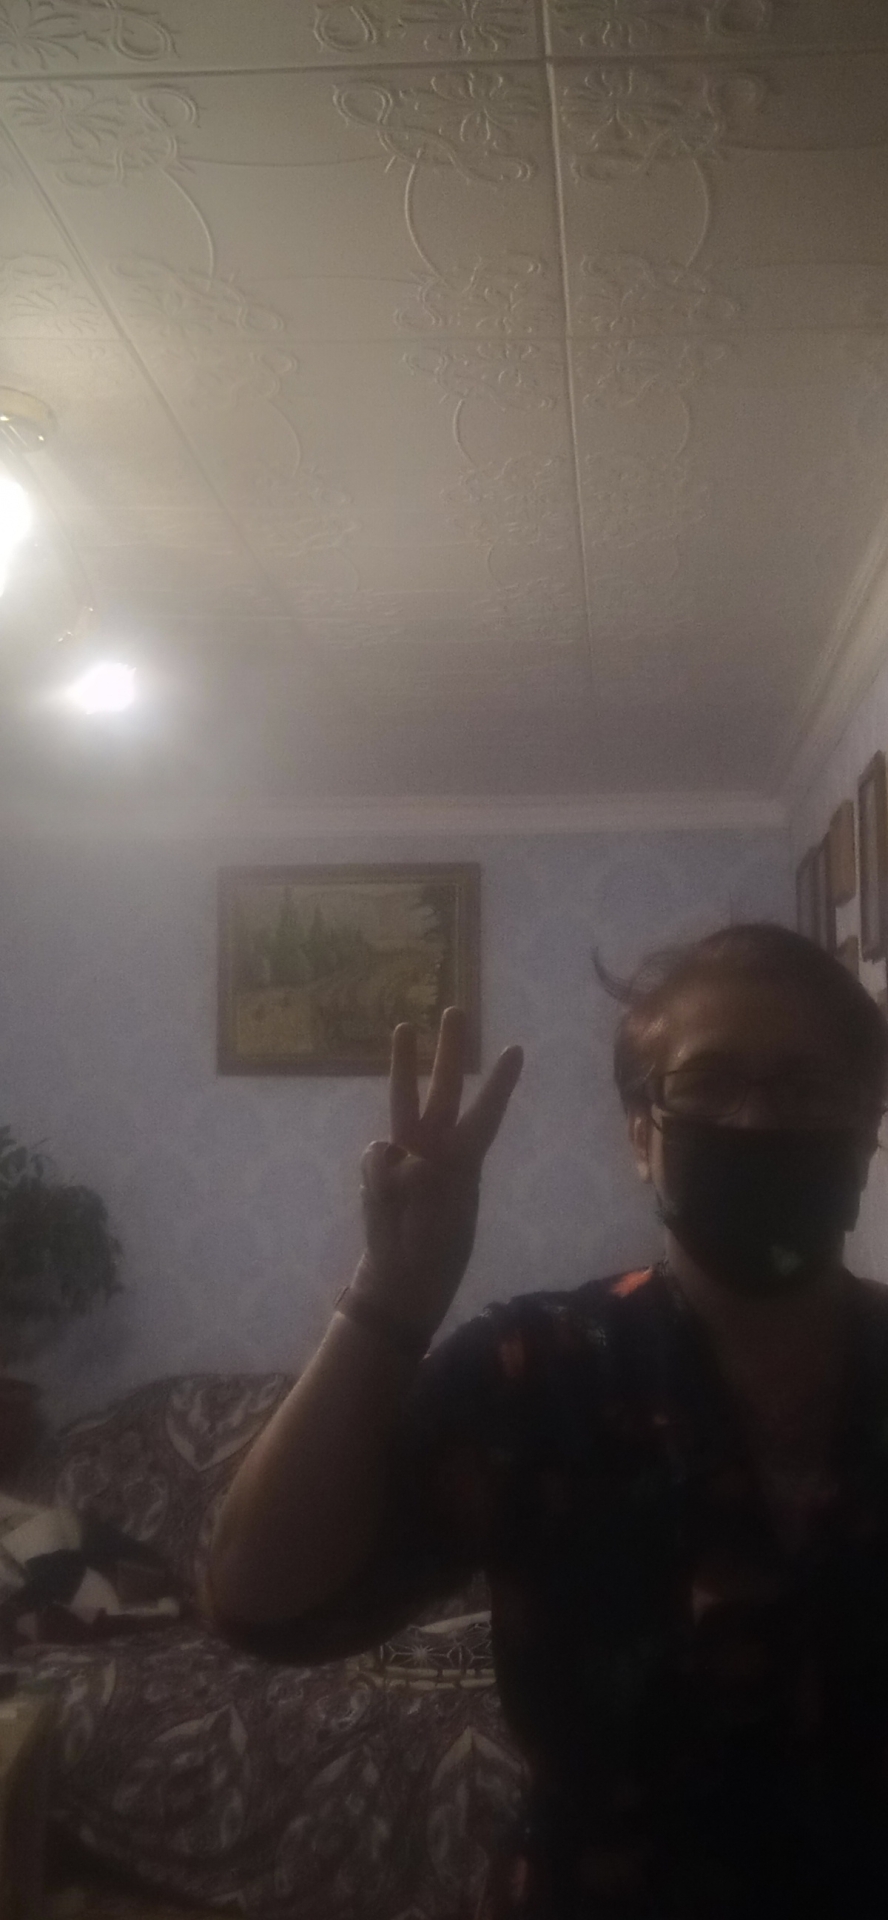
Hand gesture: three